List of countries by hospital beds

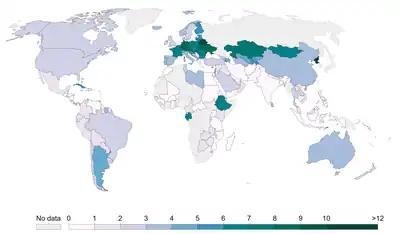
Hospital beds per 1000 people in 2013

The number of beds per people is an important indicator of the health care system of a country. The basic measure focus on all hospital beds, which are variously split and occupied. The classic hospital beds are also called curative beds. For severe patients with risk of organ(s) failure, patients are provided intensive care unit beds (aka ICU bed) or critical care beds (CCB).